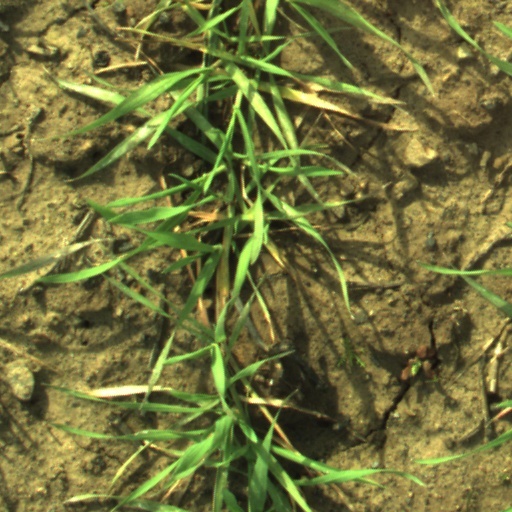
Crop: wheat